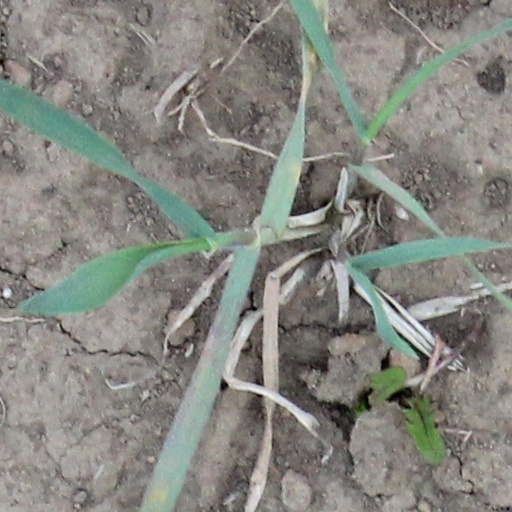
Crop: wheat